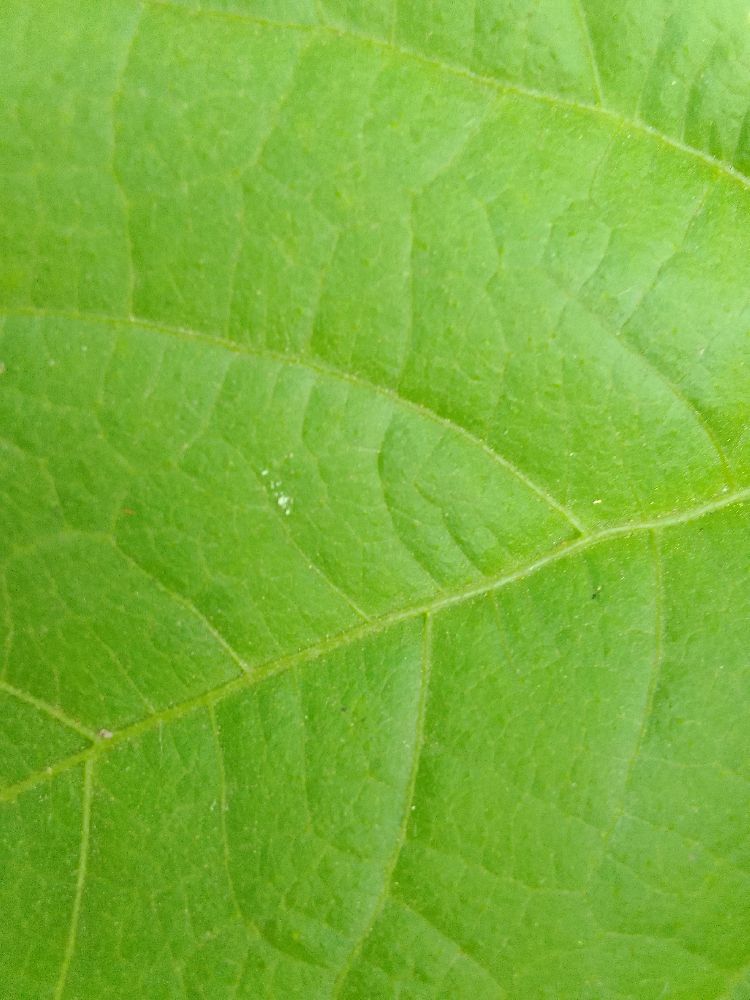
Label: healthy